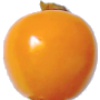
Label: physalis